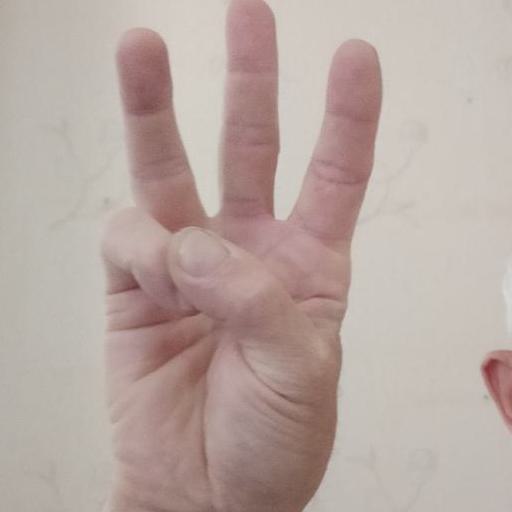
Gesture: three